Taylor Hicks

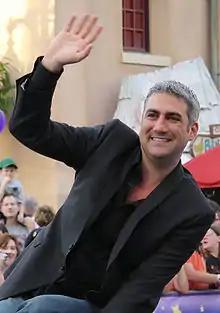
Hicks in the "American Idol" motorcade at Walt Disney World in February 2009

Taylor Reuben Hicks (born October 7, 1976) is an American singer who won the fifth season of "American Idol" in May 2006. Hicks got his start as a professional musician in his late teens and performed around the Southeastern United States for well over the span of a decade, during which he also released two independent albums. Upon winning "Idol", he was signed to Arista Records, under which his self-titled major label debut was released on December 12, 2006.